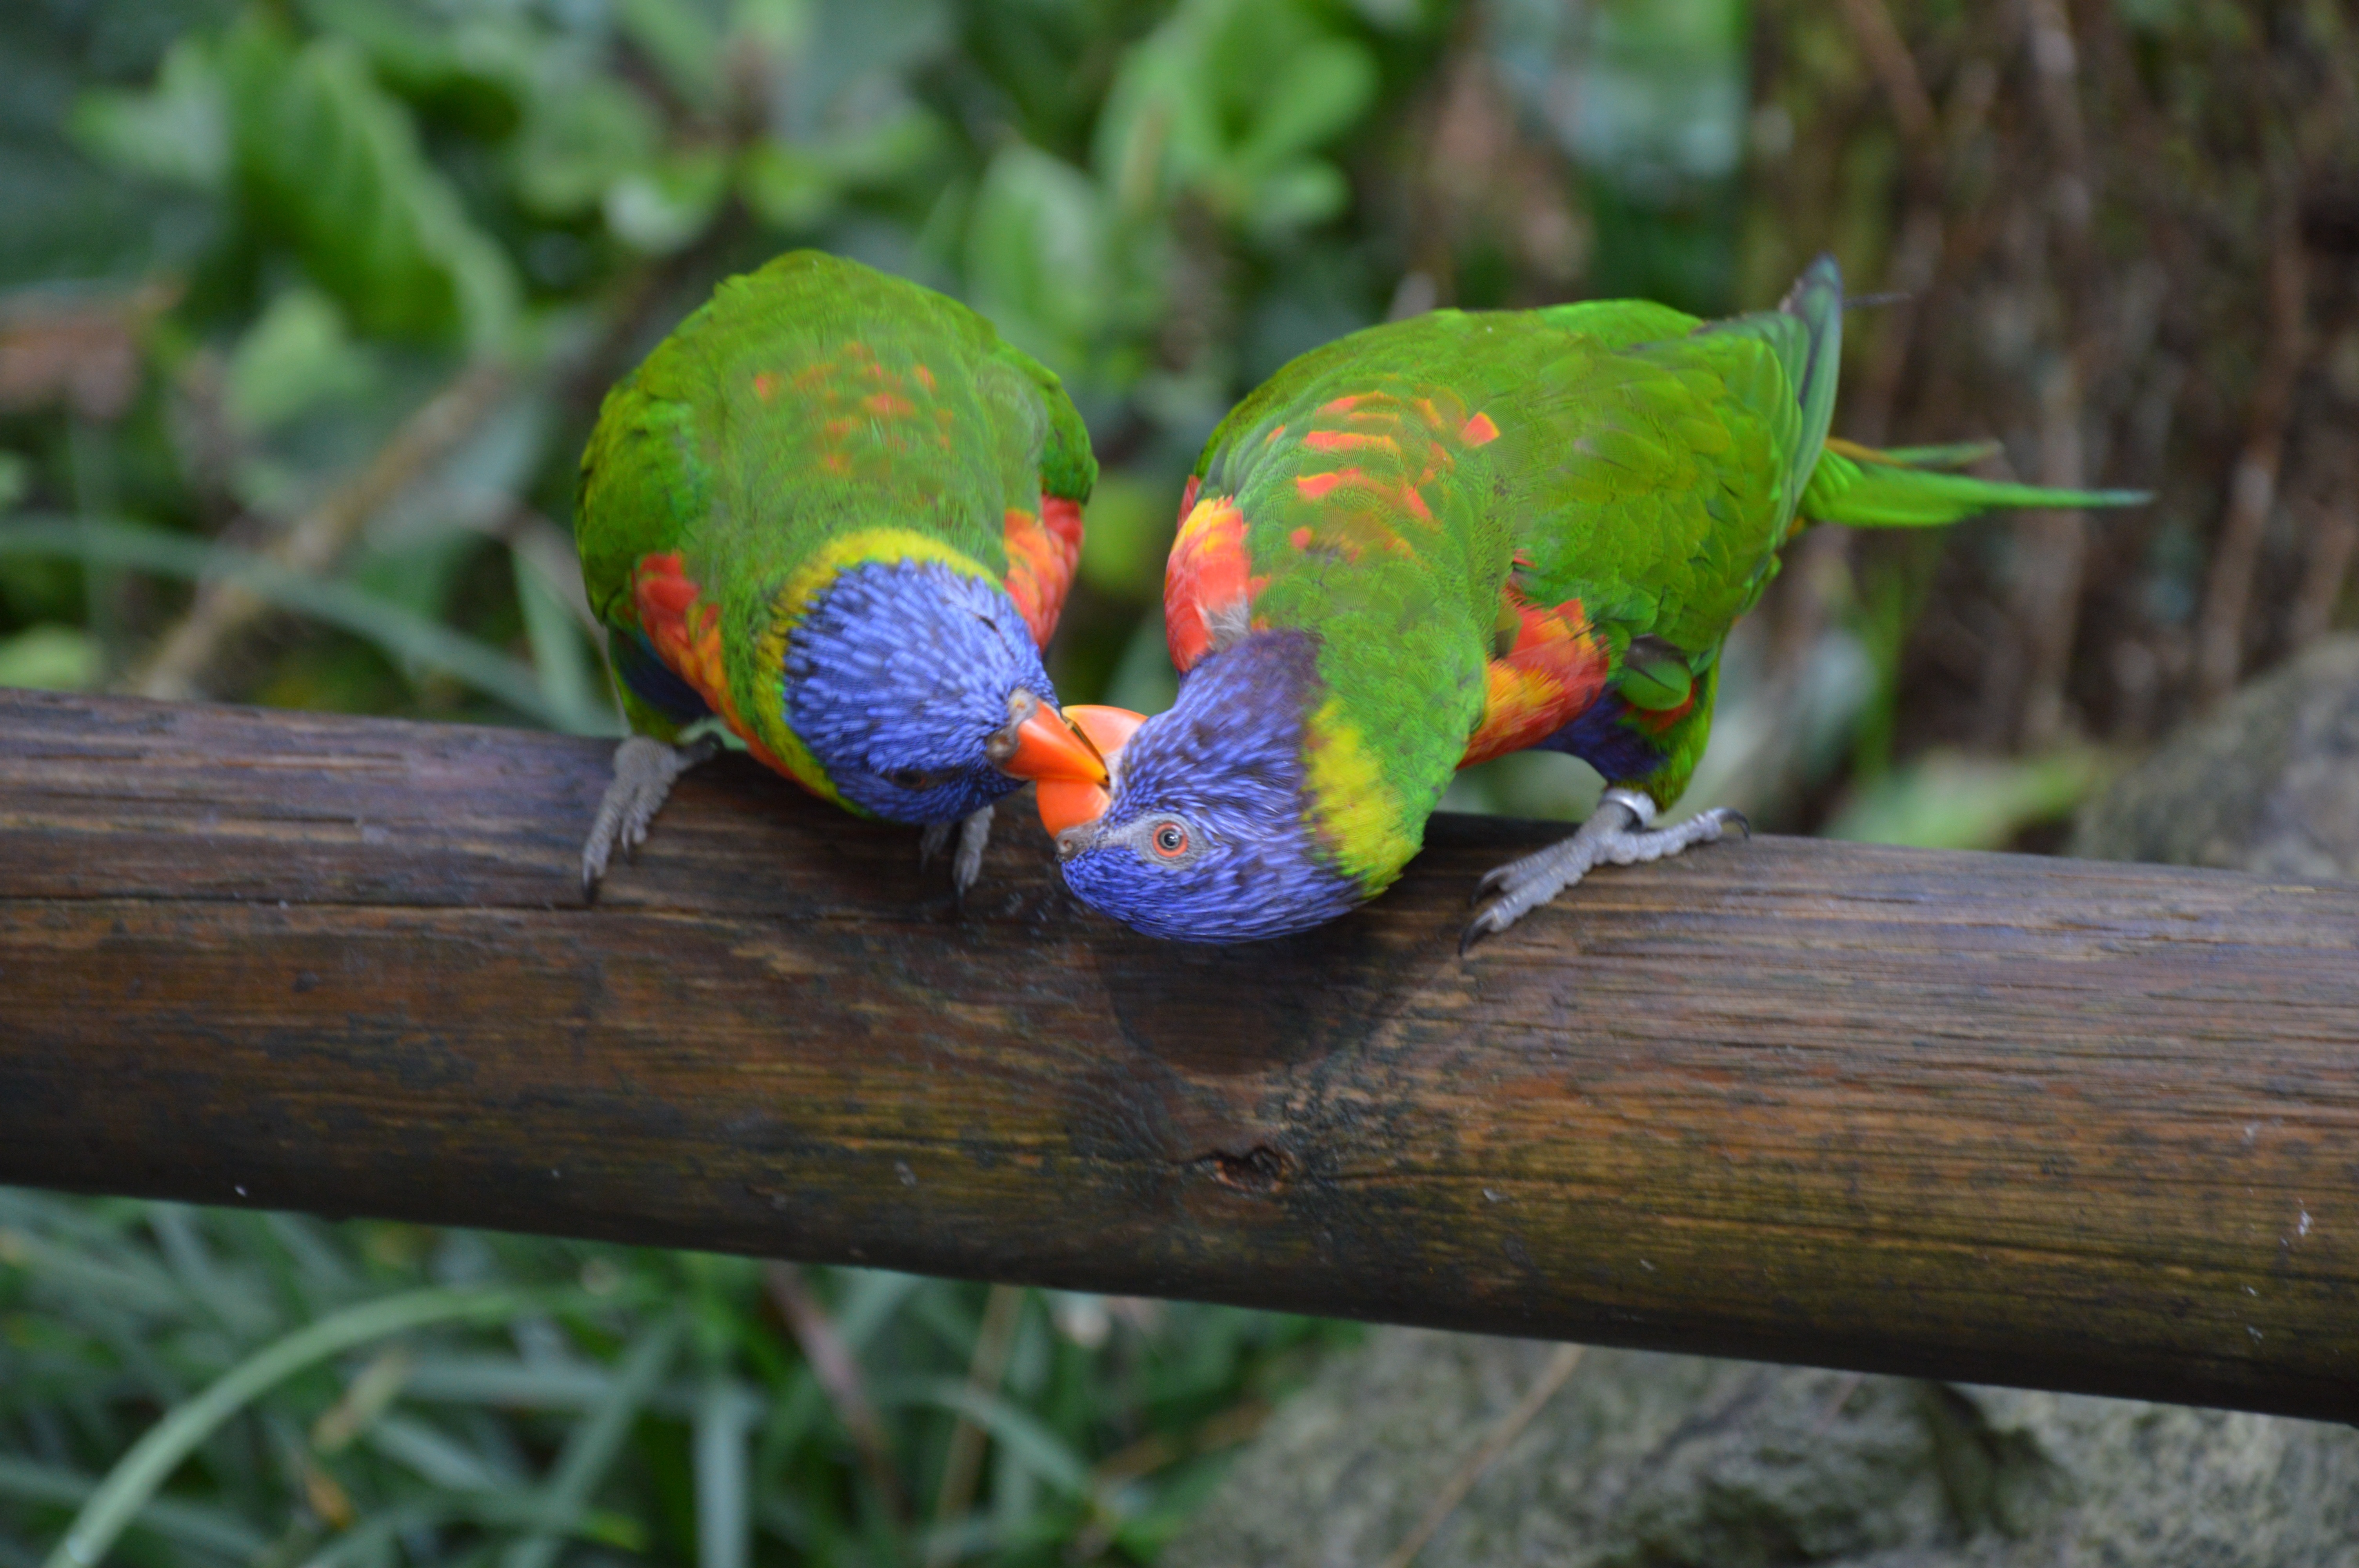
nature, branch, bird, wildlife, green, beak, fauna, lorikeet, animals, vertebrate, parrot, parakeet, common pet parakeet